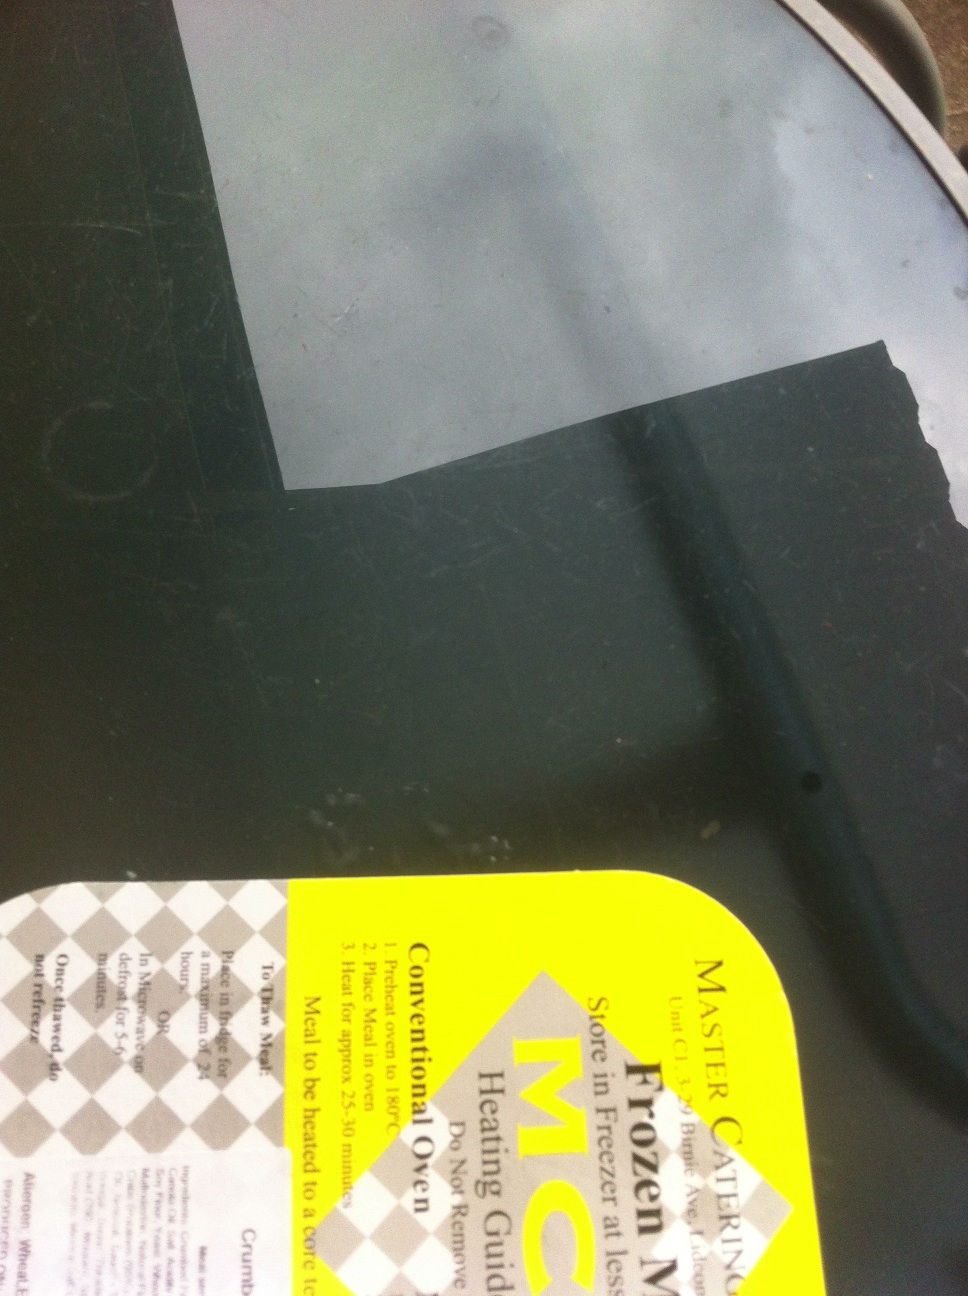Question: What type of nail is this?
Answer: unanswerable